List of informally named dinosaurs

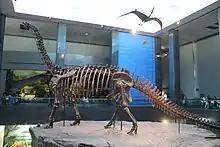
"Nurosaurus" mounted skeleton, Inner Mongolia Museum

This list of informally named dinosaurs is a listing of dinosaurs (excluding Aves; birds and their extinct relatives) that have never been given formally published scientific names. This list only includes names that were not properly published ("unavailable names") and have not since been published under a valid name (see list of dinosaur genera for valid names). The following types of names are present on this list: